Michael Gardawski

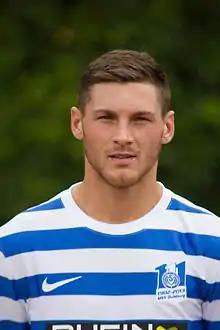
Gardawski in 2013

Michael Gardawski (born 25 September 1990) is a German professional footballer who plays as a left midfielder for Regionalliga club Eintracht Hohkeppel.